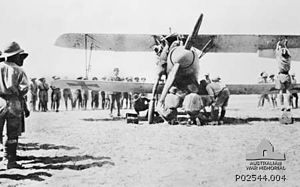
Dødvandet i Sydlige Palæstina / Ørkenkolonnen reorganiseres / Rotationer / Tel el Fara
Et erobret tysk Albatross D5 fly ved Tel el Fara
Dødvandet i sydlige Palæstina var en seks måneders periode hvor det britiske egyptiske ekspeditionskorps og den osmanniske hær stod overfor hinanden under 1. Verdenskrig uden at det kom til større slag. De to fjendtlige styrker stod overfor hinanden langs en front, som strakte sig fra Gaza til Beersheba under Sinai og Palæstina-felttoget, hvor ingen af siderne kunne tvinge den anden side til at trække sig tilbage. Dødvandet varede fra efter det britiske nederlag i det andet slag om Gaza i april 1917 til det egyptiske ekspeditionskorps indledte sin offensiv med slaget om Beersheba den 31. oktober 1917.